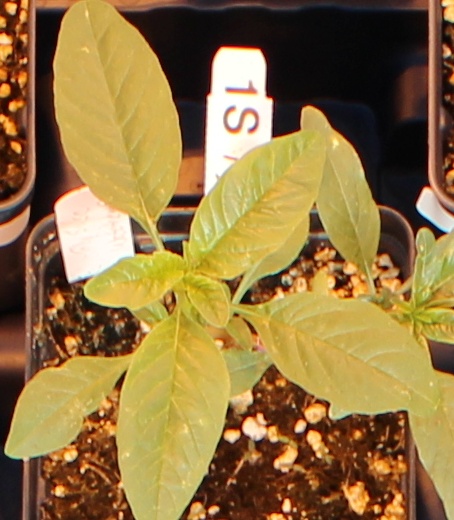
Label: Waterhemp